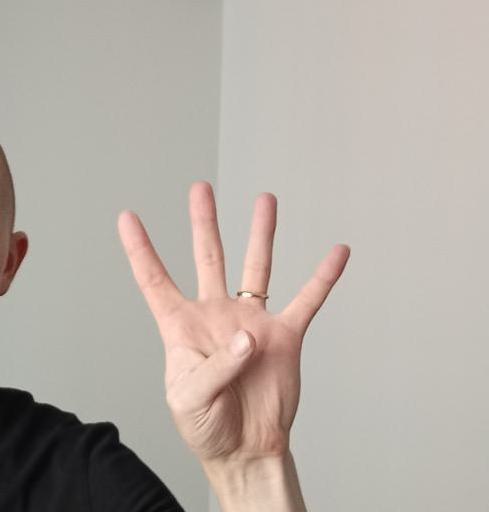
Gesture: four